Henri, Count of Paris (1908–1999)

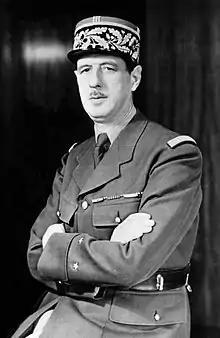
Charles de Gaulle

In 1947, Henri and his family took up residence at the "Quinta do Anjinho", an estate in Sintra, on the Portuguese Riviera.